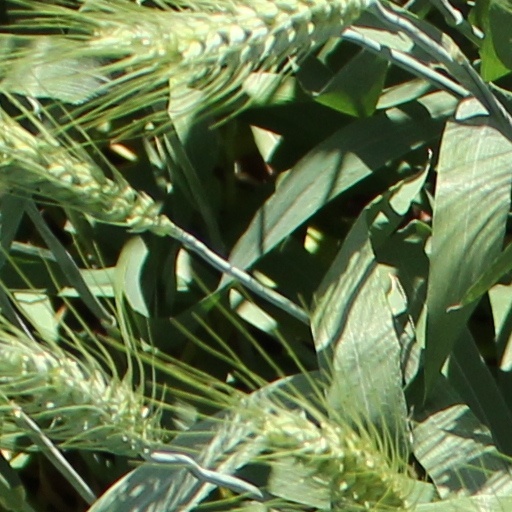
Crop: wheat